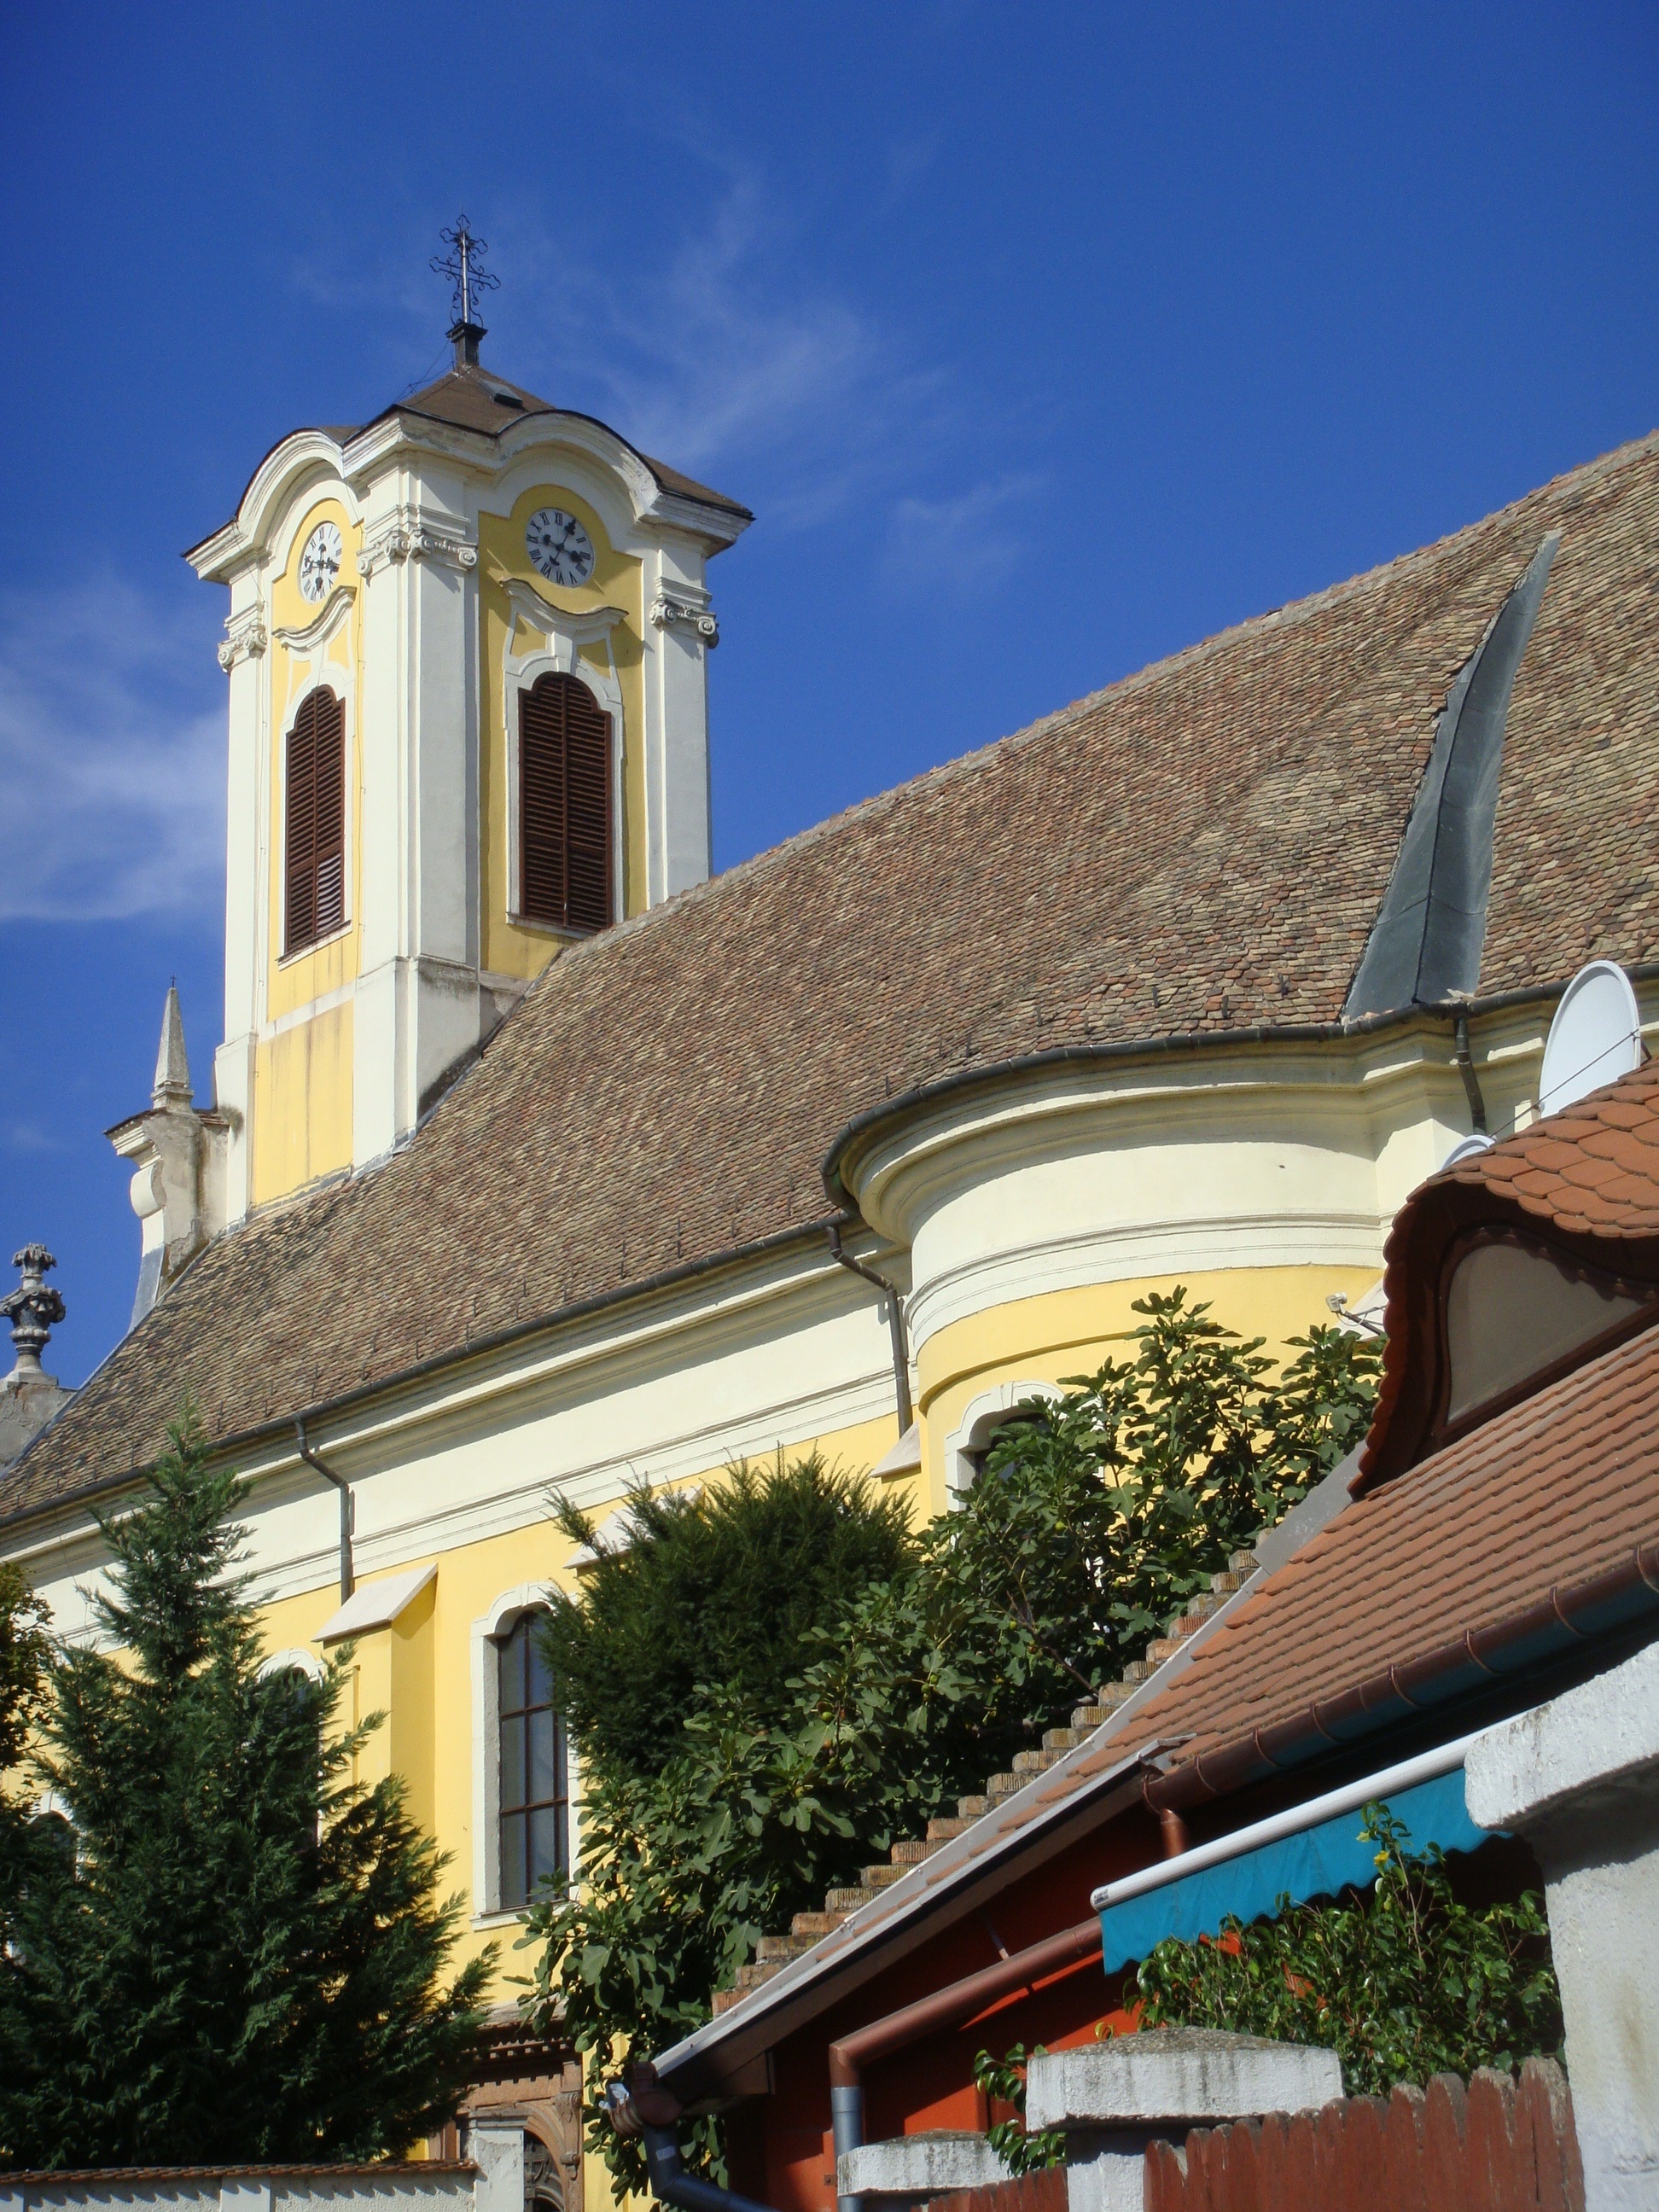
architecture, villa, town, building, vacation, landmark, facade, church, chapel, place of worship, monastery, hungary, estate, roman catholic, szentendre, st johannis, spanish missions in california